Bleach (Japanese band)

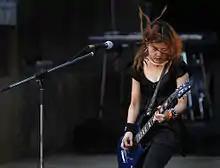
Kanna in 2007

Bleach (known as Bleach03 in North America) was an all-female noise rock trio from Okinawa, Japan. In June 2009, Bleach announced on their website that they had disbanded. Their final album, "Bleach Stone", was released on July 7, 2009. A "Best of" album was released in Japan on February 22, 2010, and came with a DVD video of their last show.